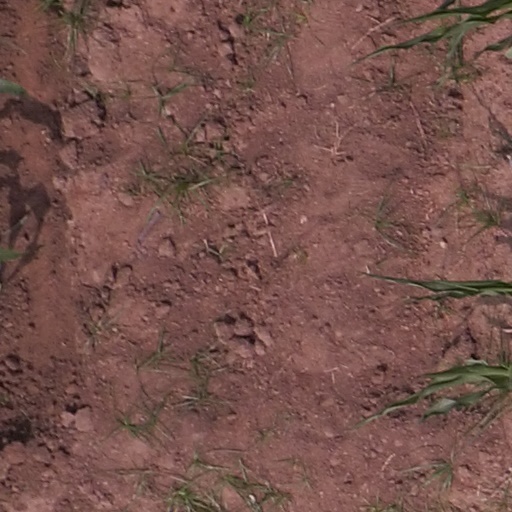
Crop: maize; corn